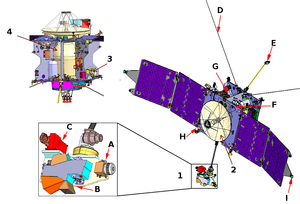
Schéma de la sonde spatiale martienne MAVEN
MAVEN est une sonde spatiale d'exploration de la planète Mars développée dans le cadre du programme Mars Scout de l'agence spatiale américaine, la NASA, et lancée avec succès fin 2013. Mars est aujourd'hui désertique, sèche, froide et dotée d'une atmosphère très ténue. Pourtant, les indices géologiques recueillis par les engins spatiaux placés en orbite comme MRO ou au sol comme les rovers MER et Curiosity démontrent que la planète Mars était autrefois chaude et dotée d'une atmosphère suffisamment dense pour permettre à l'eau de couler à l'état liquide à sa surface. L'état actuel de l'atmosphère de Mars est probablement le résultat de l'action du vent solaire, flot de particules ionisées émis en permanence par le Soleil qui, en bombardant l'atmosphère de Mars, a progressivement conduit à son échappement. La disparition du champ magnétique martien au début de l'histoire de la planète a sans doute contribué à ce processus. MAVEN, qui circule sur une orbite elliptique autour de Mars, a pour mission de déterminer les mécanismes à l'origine de la quasi-disparition de son atmosphère.